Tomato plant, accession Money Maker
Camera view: vertical (180 deg); turntable rotation: 240 degrees
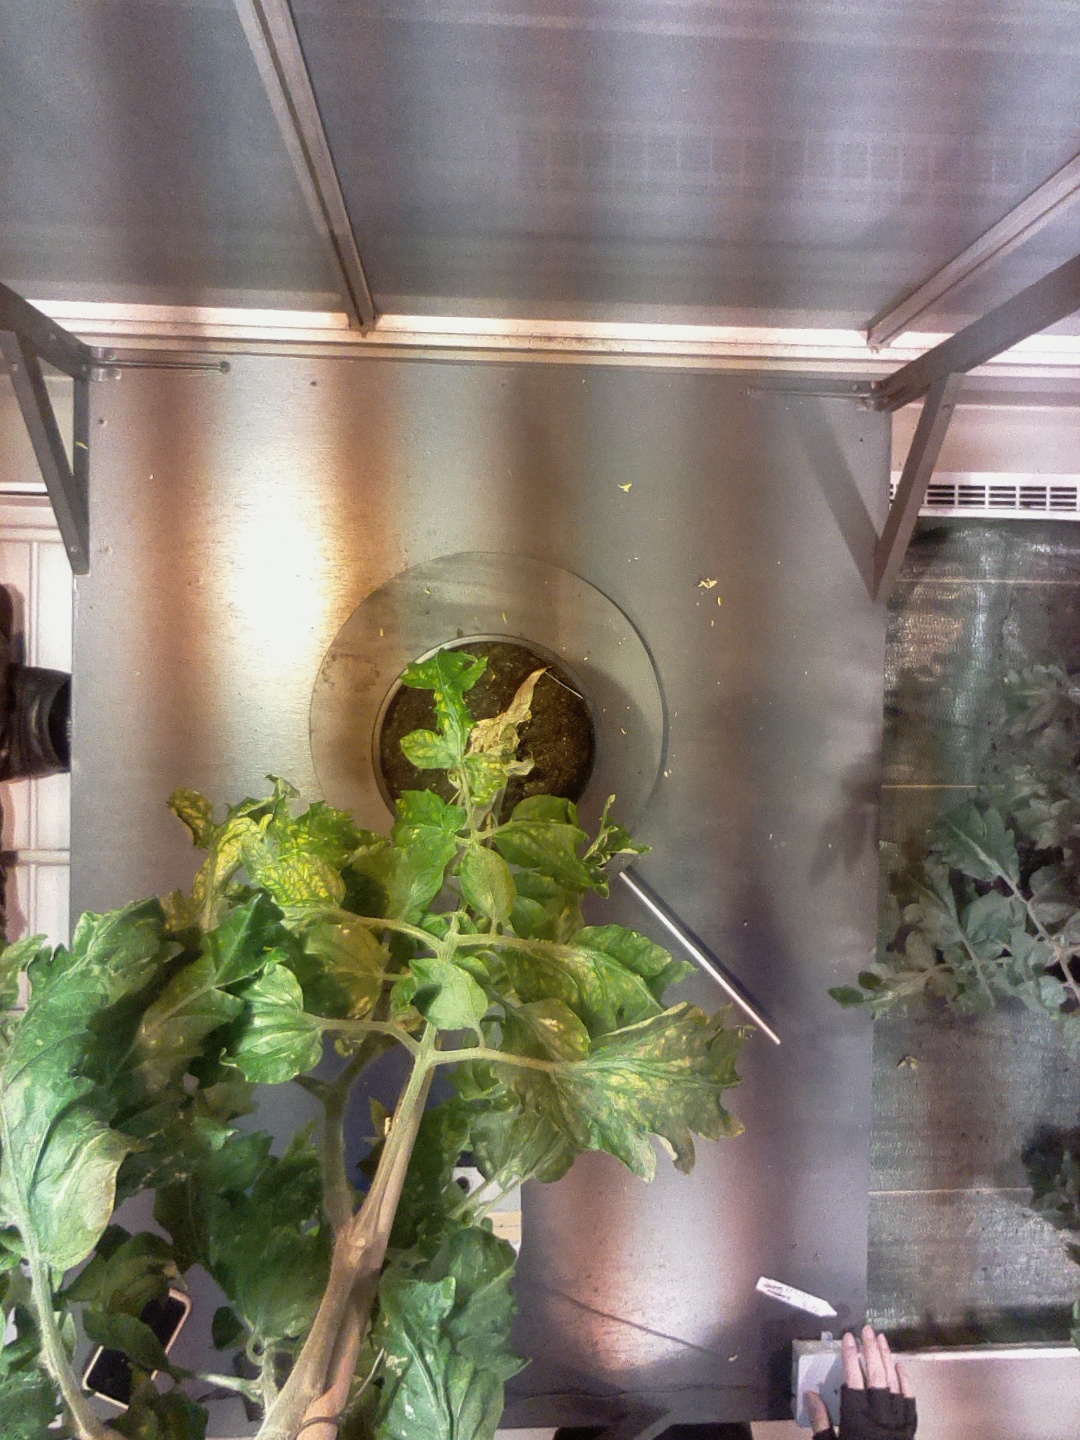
BBCH growth stage 71: 10%-20% of final fruit size